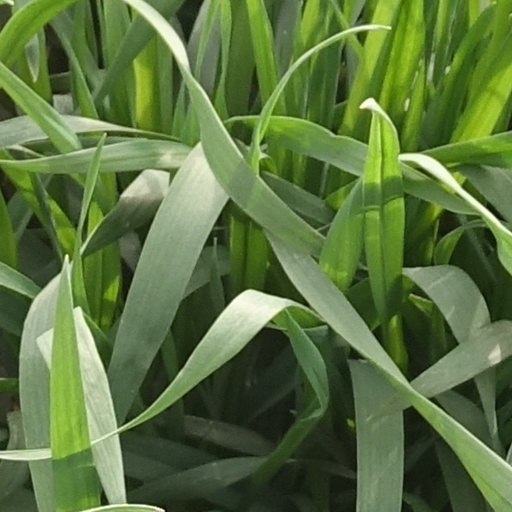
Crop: wheat